Carbon footprint

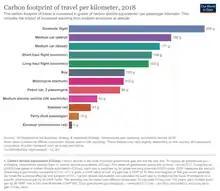
Comparison to show which form of transport has the smallest carbon footprint

There can be wide variations in emissions for transport of people. This is due to various factors. They include the length of the trip, the source of electricity in the local grid and the occupancy of public transport. In the case of driving the type of vehicle and number of passengers are factors. Over short to medium distances, walking or cycling are nearly always the lowest carbon way to travel. The carbon footprint of cycling one kilometer is usually in the range of 16 to 50 grams COeq per km. For moderate or long distances, trains nearly always have a lower carbon footprint than other options.